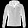
Label: Coat